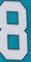
Number: 8